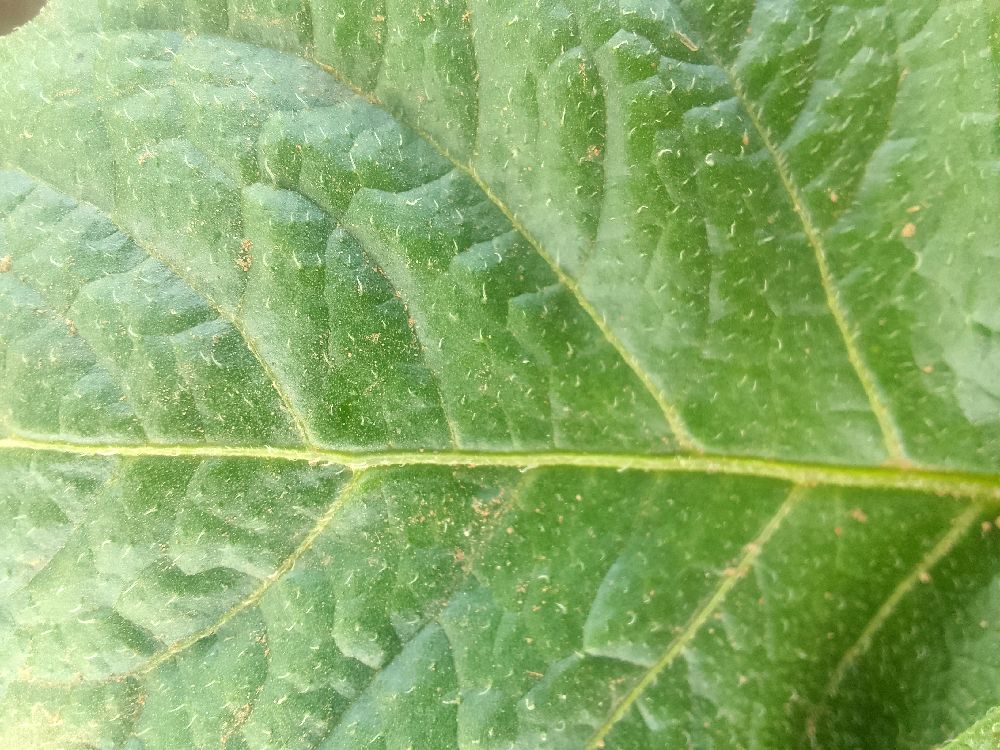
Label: Healthy